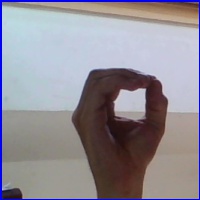
Letra: O